Retrotronics

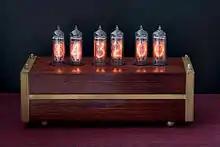
Nixie clock

Retrotronics (a portmanteau of "retro" and "electronics", also "retro-tronics") is the making of electric circuits or appliances using older electric components, such as vacuum tubes, Nixie displays, relays, uniselectors, analogue meters, etc. These are usually chosen more for their aesthetic qualities than performance.